Synthetic fiber

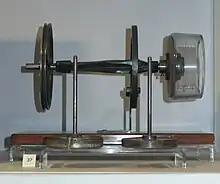
A device for spinning Viscose Rayon dating from 1901

The first successful process was developed in 1894 by English chemist Charles Frederick Cross and his collaborators Edward John Bevan and Clayton Beadle. They named the fiber "viscose". This was because the reaction product of carbon disulfide and cellulose under alkaline conditions gave a highly viscous solution of xanthate. The first commercial viscose rayon was produced by the UK company Courtaulds in 1905. The name "rayon" was adopted in 1924, with "viscose" being used for the viscous organic liquid used to make both rayon and cellophane. A similar product known as cellulose acetate was discovered in 1865. Rayon and acetate are both artificial fibers, but not truly synthetic, being made from wood.